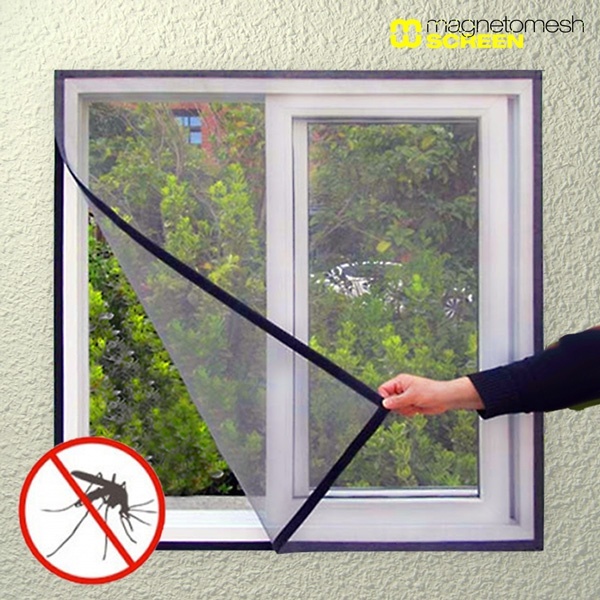
Okenska mreža proti insketom Magneto Mesh ®
Okenska Mreža proti insketom Magneto Mesh ® je kot nalašč proti insektom, saj bo preprečila vstop v hišo številnim insektom kot so komarji in muhe. Tako boste lahko uživali v lepem vremenu v poletnih mesecih. Idealna je za stanovanja, hiše na podeželju, vikende. Stanovanje boste tako lahko prezračili s svežim zrakom, pri čemer pa bodo nadležni komarji, muhe, ose in drugi insekti ostali zunaj. Mreža je sestavljena kvalitetno ter je tako učinkovita, da ustavi tudi najmanjše žuželke, ki prihajajo na vaš dom. Prilagaja se na različne višine in širine oken, pri čemer pa max. širina in dolžina znaša 100 x 120 cm. Montaža je izjemno preprosto in ne zahteva posebnih znanj, pri montaži pa ne boste poškodovali okvirja oken, saj se preprosto namesti z trakovi. Značilnosti: • Mreža preprečuje vstop insektom • Lahko se namesti v nekaj sekundah • Enostavna uporaba • • Prilagaja se na različne višine in širine oken • Lahko se enostavno odstrani • Sodobna in elegantna oblika Dimenzije: Max. višina mreže: cca. 120 cm Max. širina: 100 cm Komplet vsebuje: • 1x mrežo proti insektom • trakovi za fiksiranje (samolepilni ježki)
Brand: Metroshop.si
Category: Home & Garden > Decor > Window Treatments > Window Screens